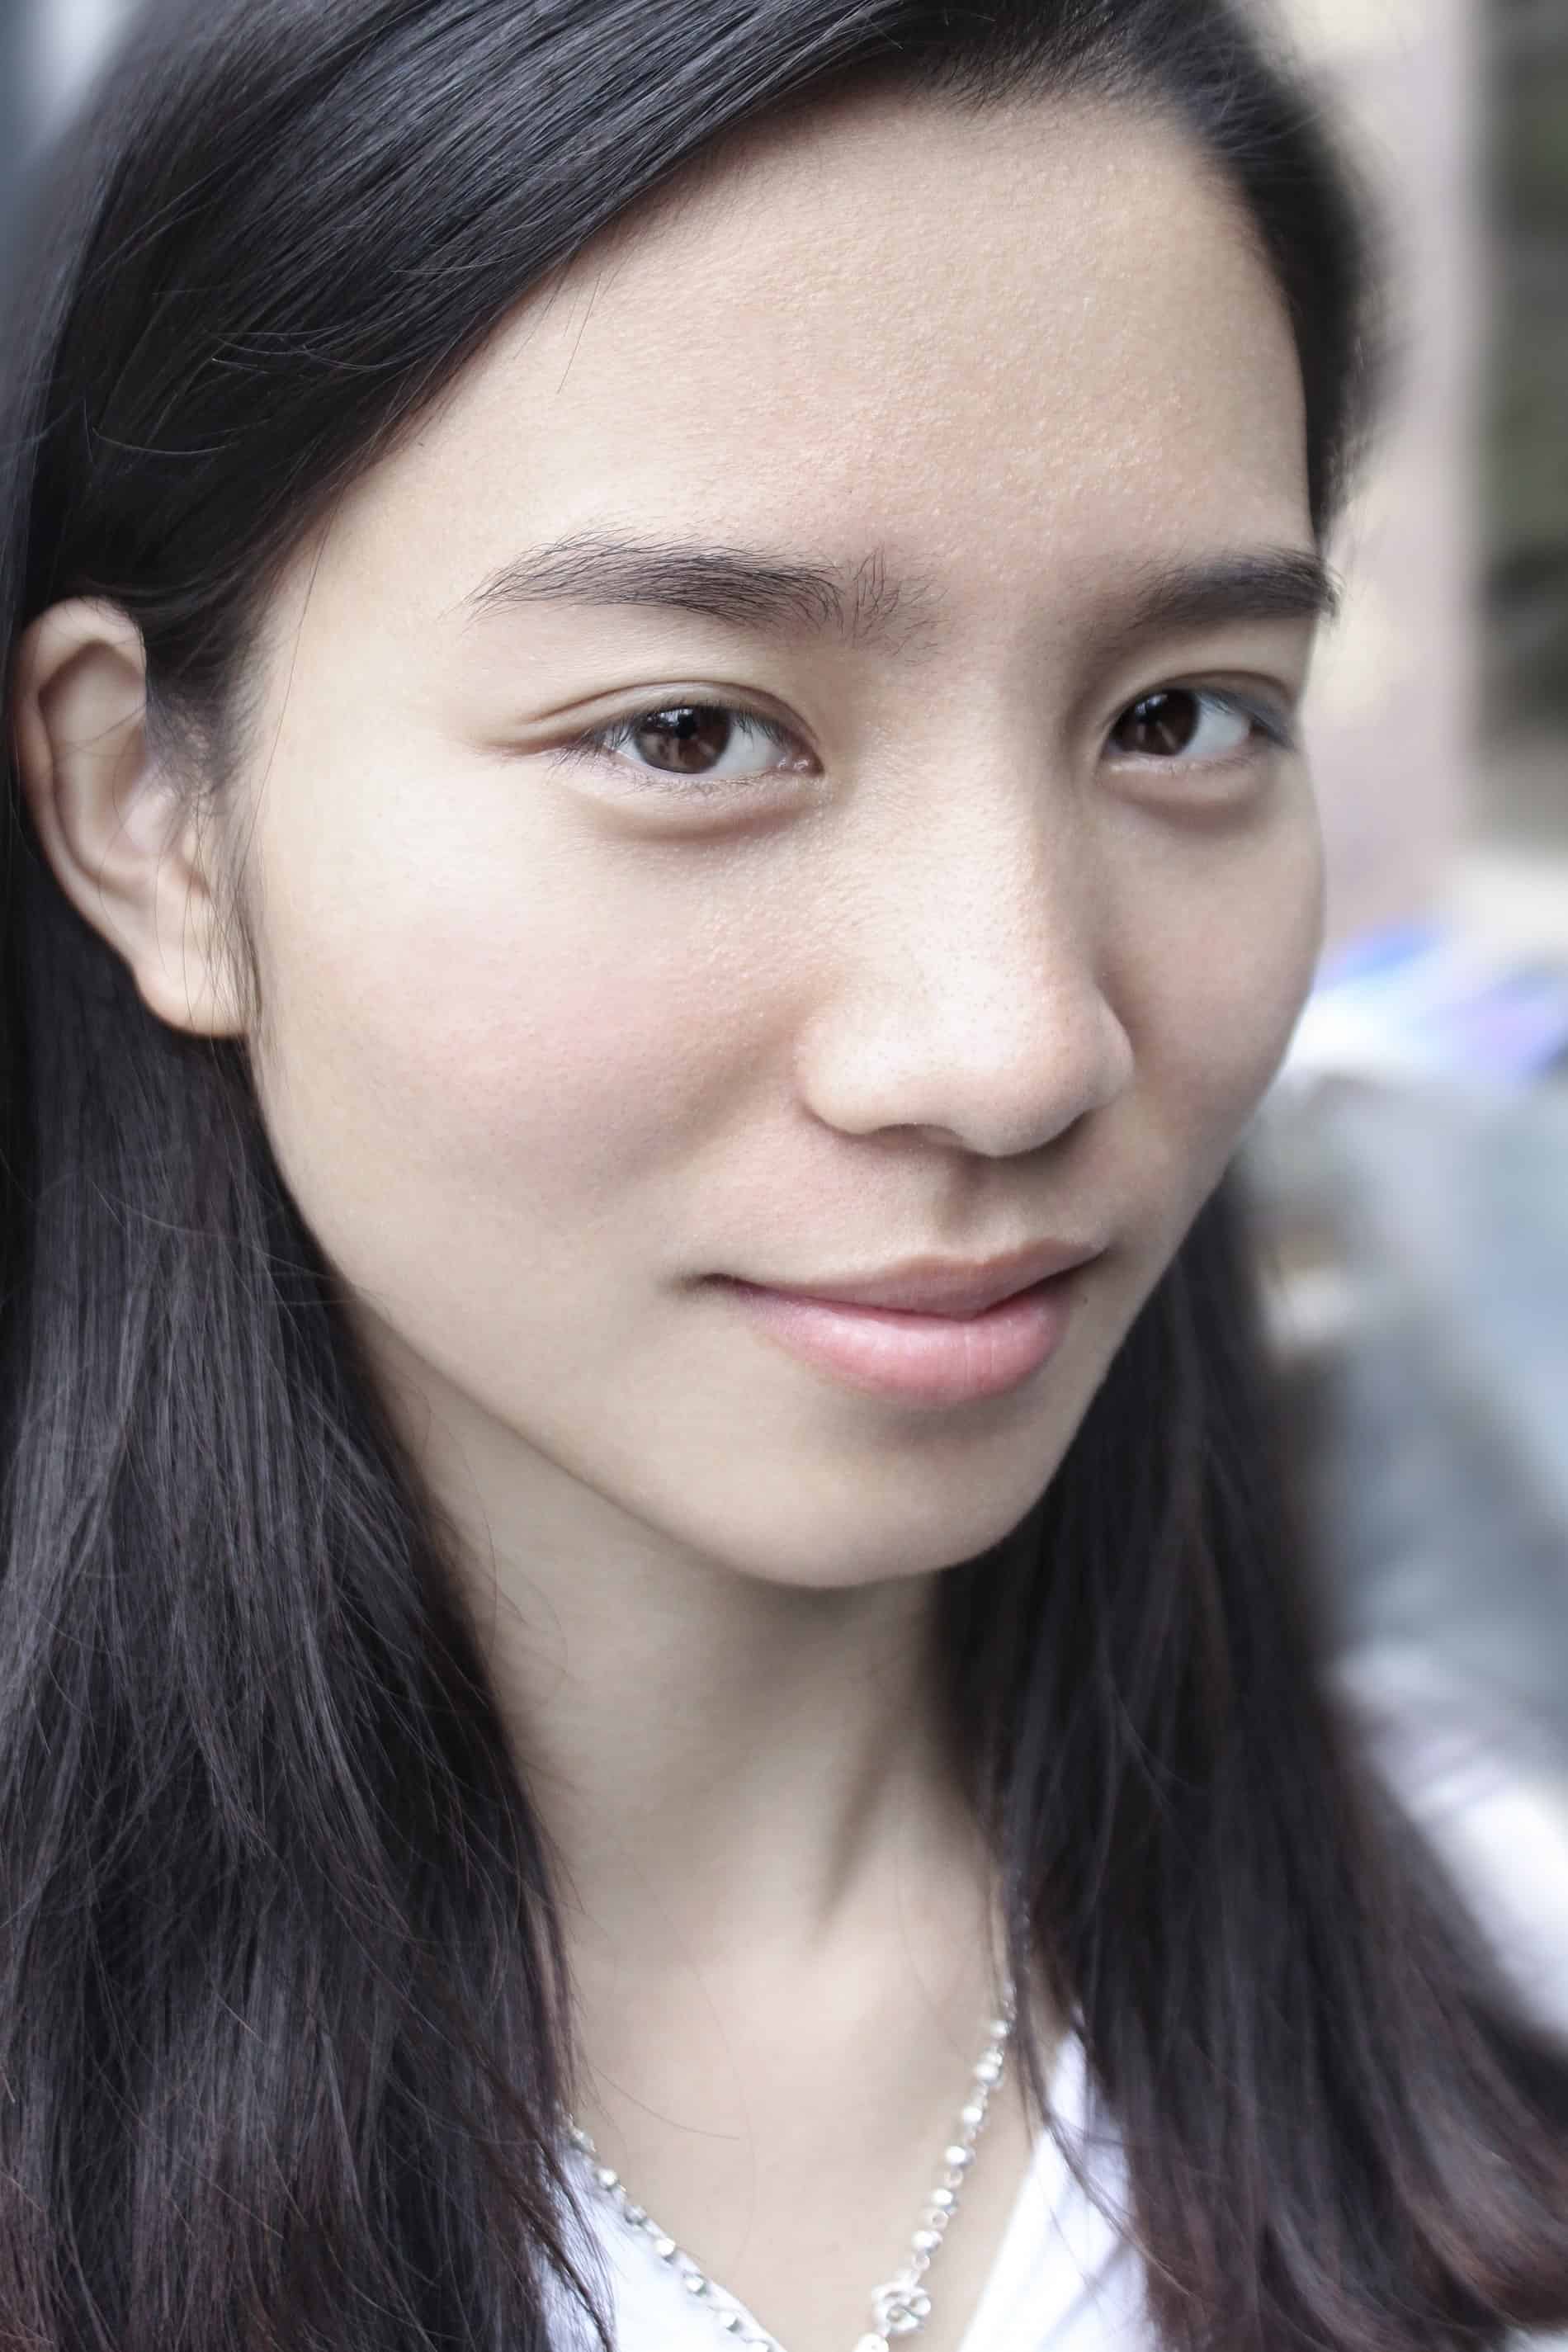
Label: Colored